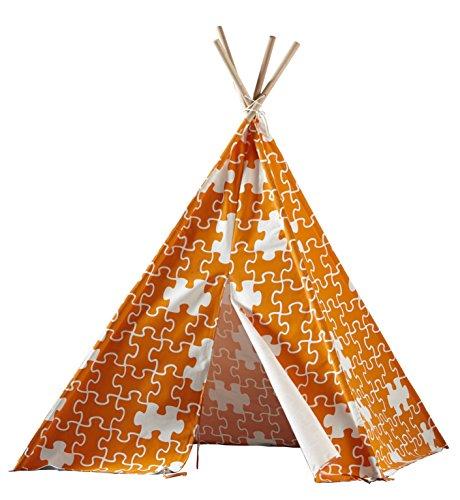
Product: Merry Garden Children's Teepee Orange Puzzle
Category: Toys & Games | Sports & Outdoor Play | Play Tents & Tunnels
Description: Teepee frame is Made of eucalyptus hard wood.
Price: $39.99
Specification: ProductDimensions:47.2x47.2x63inches|ItemWeight:8.9pounds|ShippingWeight:8.9pounds|Manufacturer:MerryProducts|ASIN:B013KMNAOM|Itemmodelnumber:TPE0100213210